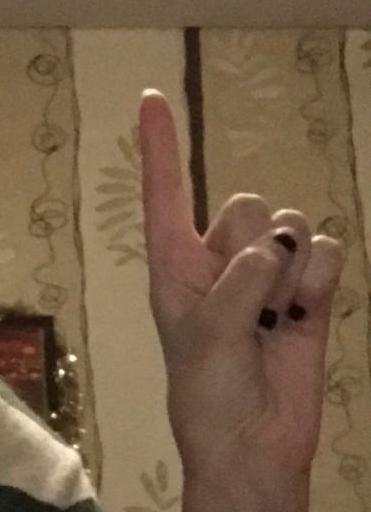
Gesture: one